Hugh Tracey

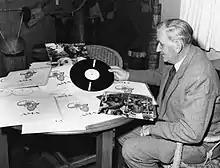
Hugh Tracey in South Africa, 1960.

Hugh Travers Tracey (29 January 1903–23 October 1977) was a British ethnomusicologist. He and his wife collected and archived music from Southern and Central Africa. From the 1920s through the 1970s, Tracey made over 35,000 recordings of African folk music. He popularized the mbira (a musical instrument of the Shona people) internationally under the name "kalimba".